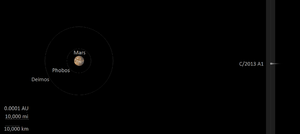
C/2013 A1 (Siding Spring) est une comète issue du nuage d'Oort découverte le 3 janvier 2013 qui présente la particularité de passer à faible proximité de la planète Mars le 19 octobre 2014 à 18 h 32 UTC. L'hypothèse d'un impact avec la planète Mars, un temps envisagée, a été progressivement écartée par les mesures de plus en plus précises de sa trajectoire effectuées à la suite de sa découverte. Les analyses se sont alors concentrées sur les dégâts que pourraient produire les poussières et roches éjectées par la comète sur les engins spatiaux situés en orbite autour de Mars. Un rapport produit début juin 2014 a également conclu que les risques étaient limités. Siding Spring fait partie d'une catégorie de comètes qui a conservé les caractéristiques fixées au moment de la création du système solaire et qui n'a jamais pu être observée de près car elle n'effectue qu'un seul passage dans le Système solaire interne. L'enjeu scientifique associé à son observation est donc important.